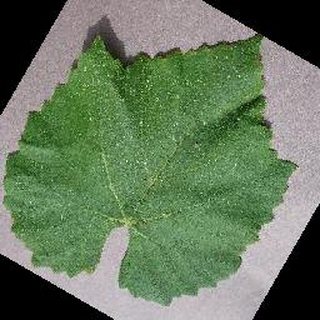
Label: healthy_grape